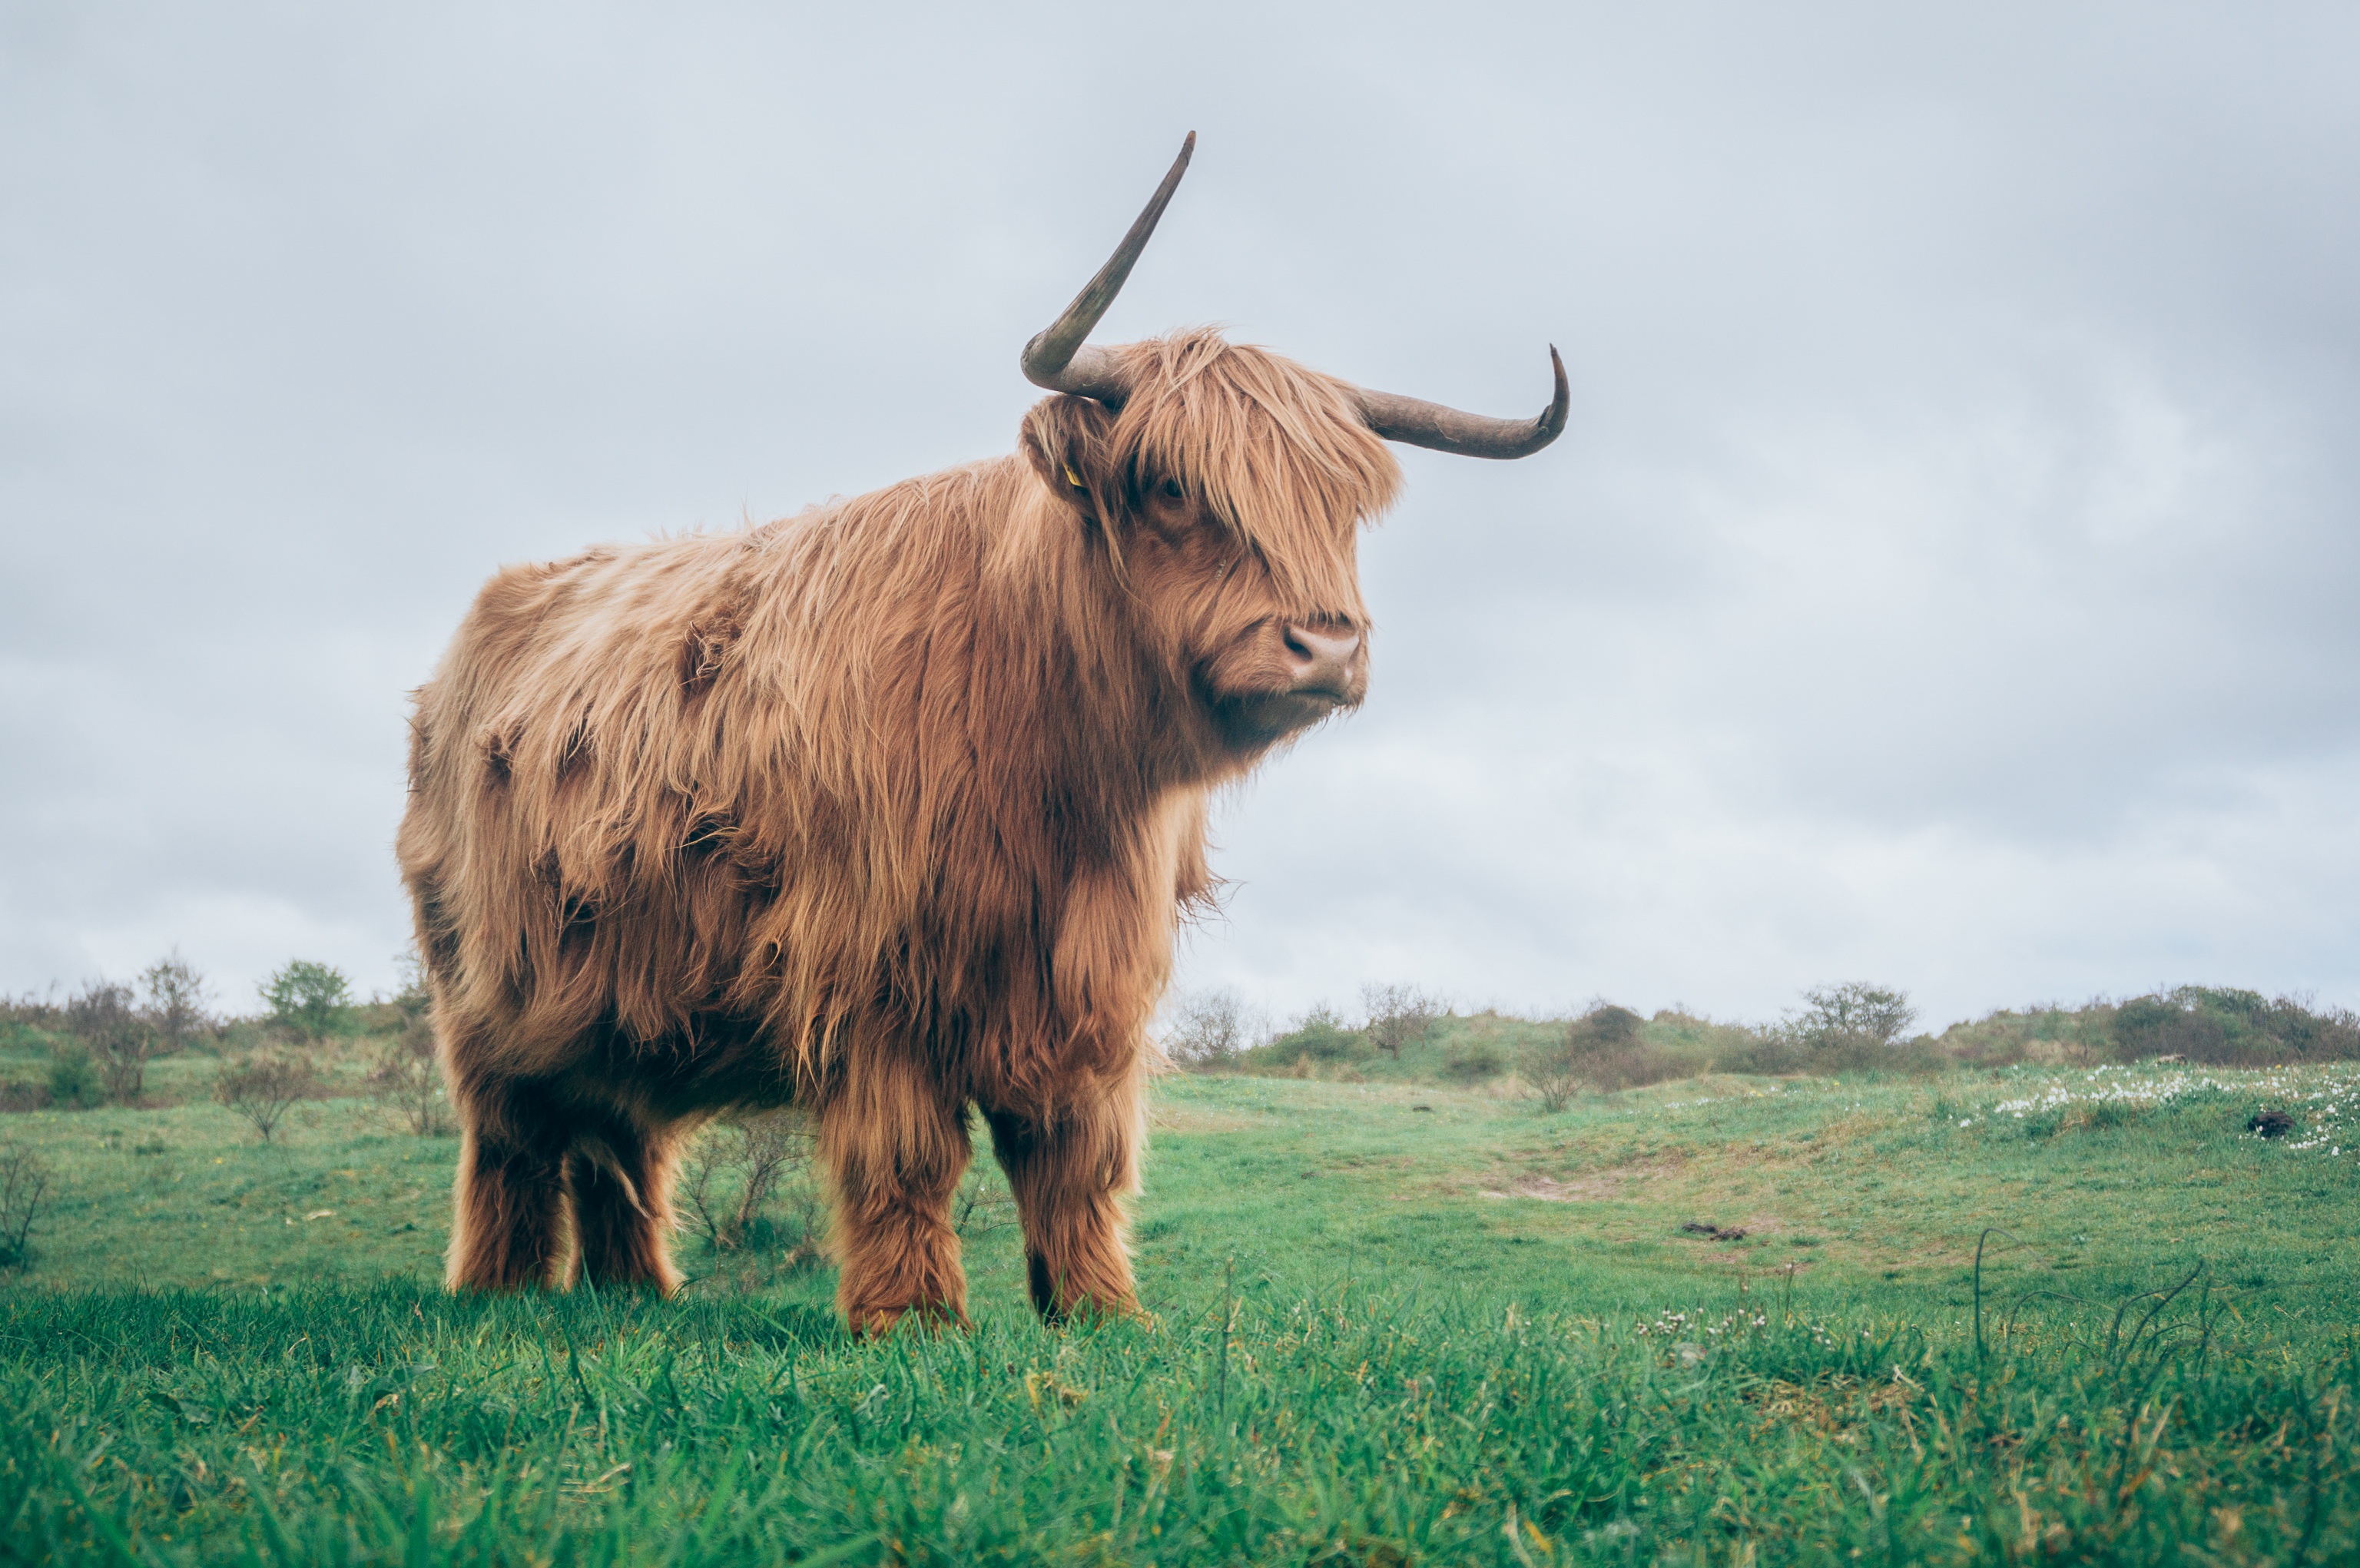
horn, highland, mammal, bovine, pasture, grassland, sky, livestock, bull, yak, terrestrial animal, wildlife, ox, grazing, rural area, snout, grass, meadow, prairie, cow goat family, plain, cloud, landscape, hill, field